Second Battle of Swat

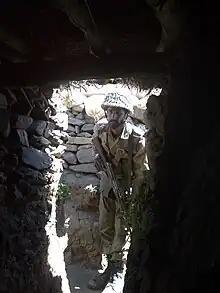
Pakistani soldier checking a militant hideout in swat

On June 4, 2009, it was reported that Sufi Muhammad, the founder of Tehreek-e-Nafaz-e-Shariat-e-Mohammadi or TNSM, was arrested in Amandarra along with other militant leaders. In the coming days there was confusion over this claim since the Taliban themselves said that Muhammad was missing. However, several days later it was confirmed that Sufi Muhammad was not captured and was in hiding, while two of his aides were captured by the Army. Those two aides, Muhammad Maulana Alam and Ameer Izzat Khan, were killed when militants attacked the prison transport they were in on June 7.